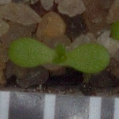
Label: scentless_mayweed